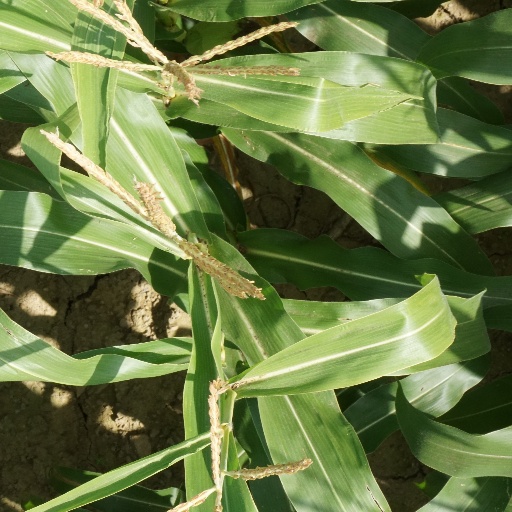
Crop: maize; corn